Azadegan Organization

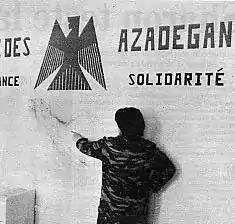
Azadegan press conference in 1981

The Azadegan Organization was an Iranian monarchist organisation that sought to restore the Pahlavi dynasty following the 1979 Iranian Revolution. The group, founded by General Bahram Aryana, was described as the most prominent of the "fundamentalist monarchist" (vice "constitutionalist monarchist") groups following the Revolution.